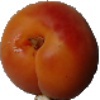
Label: Apricot 1